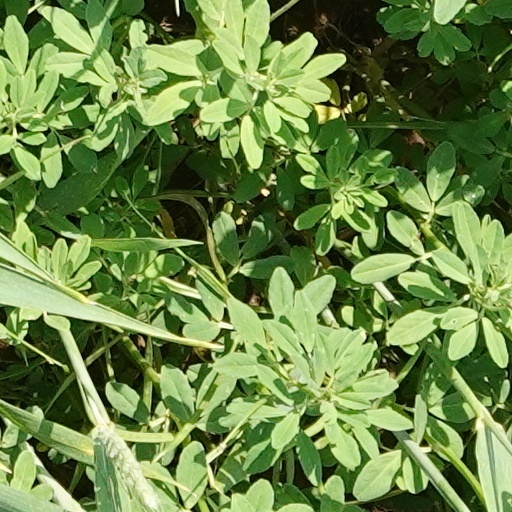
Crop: wheat